Louis Armstrong

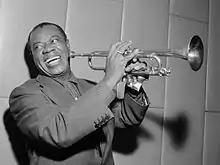
Armstrong in 1955

By the 1950s, Armstrong was a widely beloved American icon and cultural ambassador who commanded an international fanbase. However, a growing generation gap became apparent between him and the young jazz musicians who emerged in the postwar era, such as Charlie Parker, Miles Davis, and Sonny Rollins. The postwar generation regarded their music as abstract art and considered Armstrong's vaudevillian style, half-musician and half-stage entertainer, outmoded and Uncle Tomism. "... he seemed a link to minstrelsy that we were ashamed of." Armstrong called bebop "Chinese music". While touring Australia in 1954, he was asked if he could play bebop. "'Bebop?' he husked. 'I just play music. Guys who invent terms like that are walking the streets with their instruments under their arms.'"